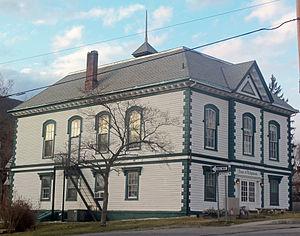
Philipstown est une ville du comté de Putnam dans l'État de New York aux États-Unis. Au recensement de 2010 la population était de 9 662 habitants.